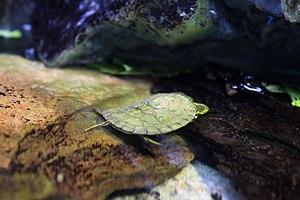
Les jumeaux fusionnés sont des jumeaux réunis par une partie de leur corps à la naissance. Cette pathologie ne survient qu'en cas de grossesse gémellaire monochoriale monoamniotique.